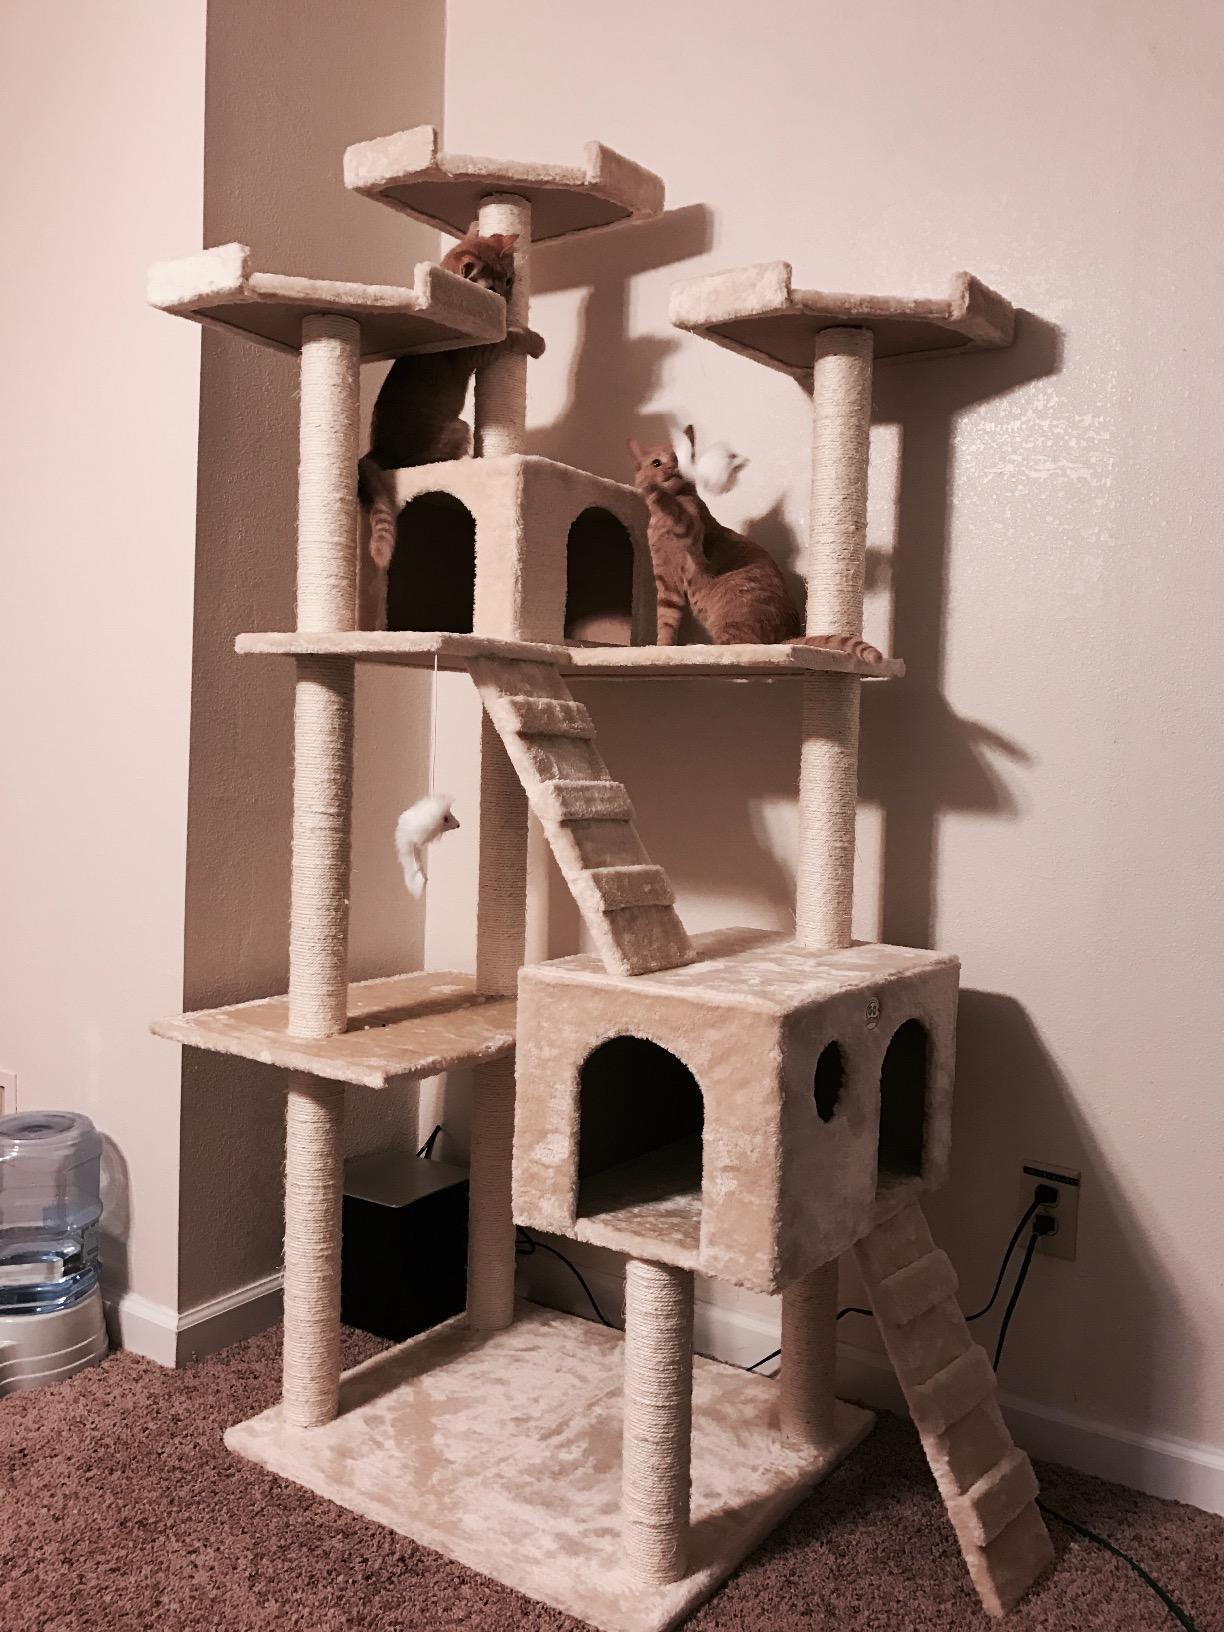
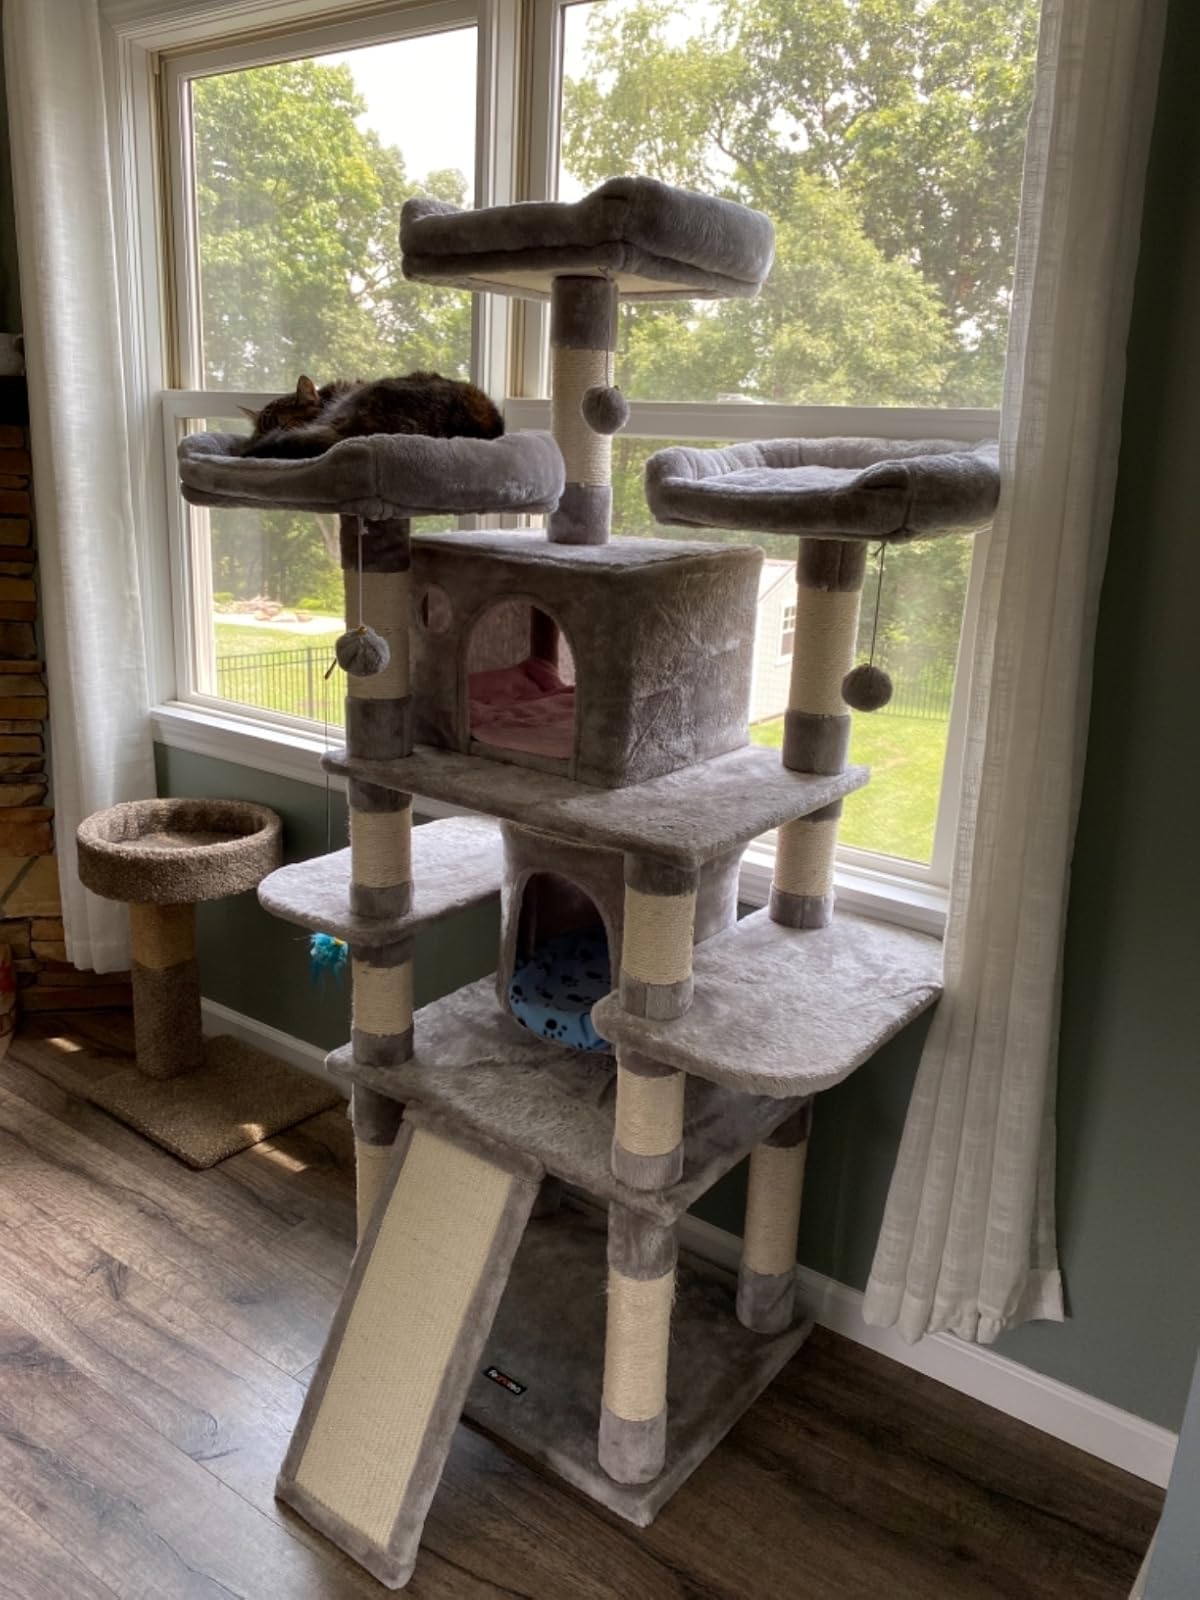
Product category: items_cat tree
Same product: no